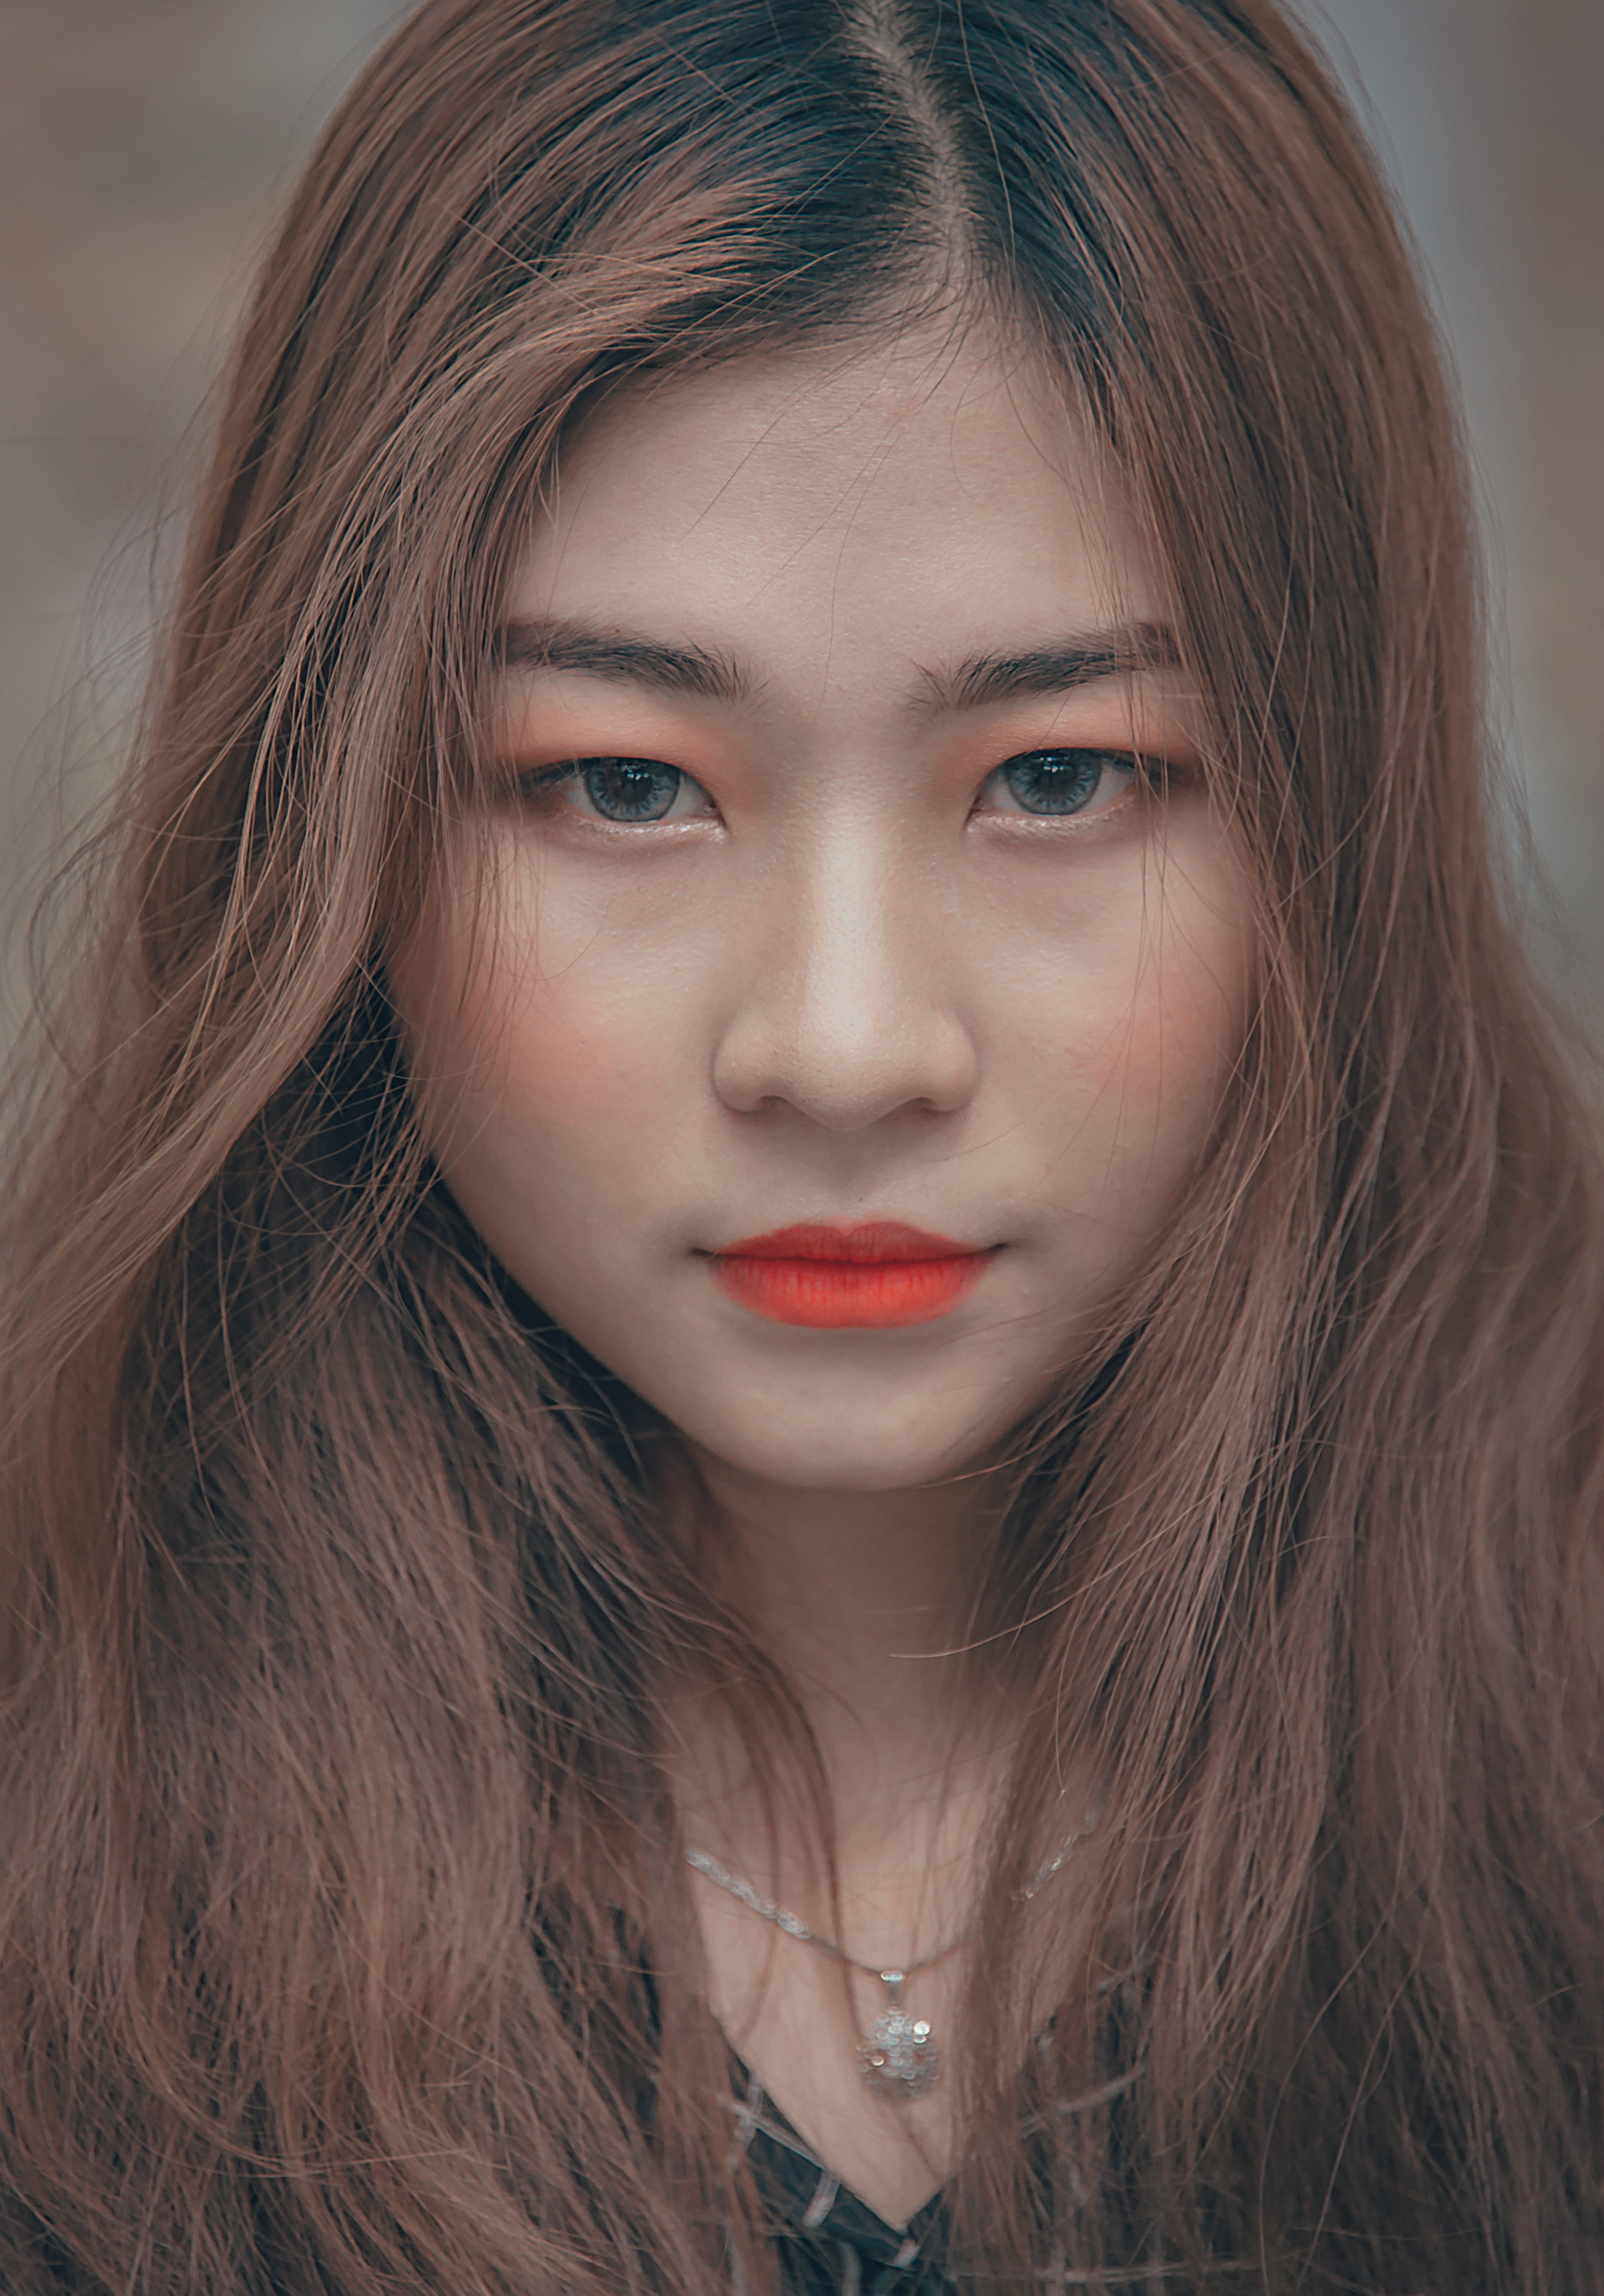
love, cute, portrait, landscape, beautiful, travel, girl, face, beauty, lip, eyebrow, human hair color, lady, hairstyle, cheek, forehead, chin, model, long hair, brown hair, close up, black hair, hair coloring, portrait photography, layered hair, eyelash, photo shoot